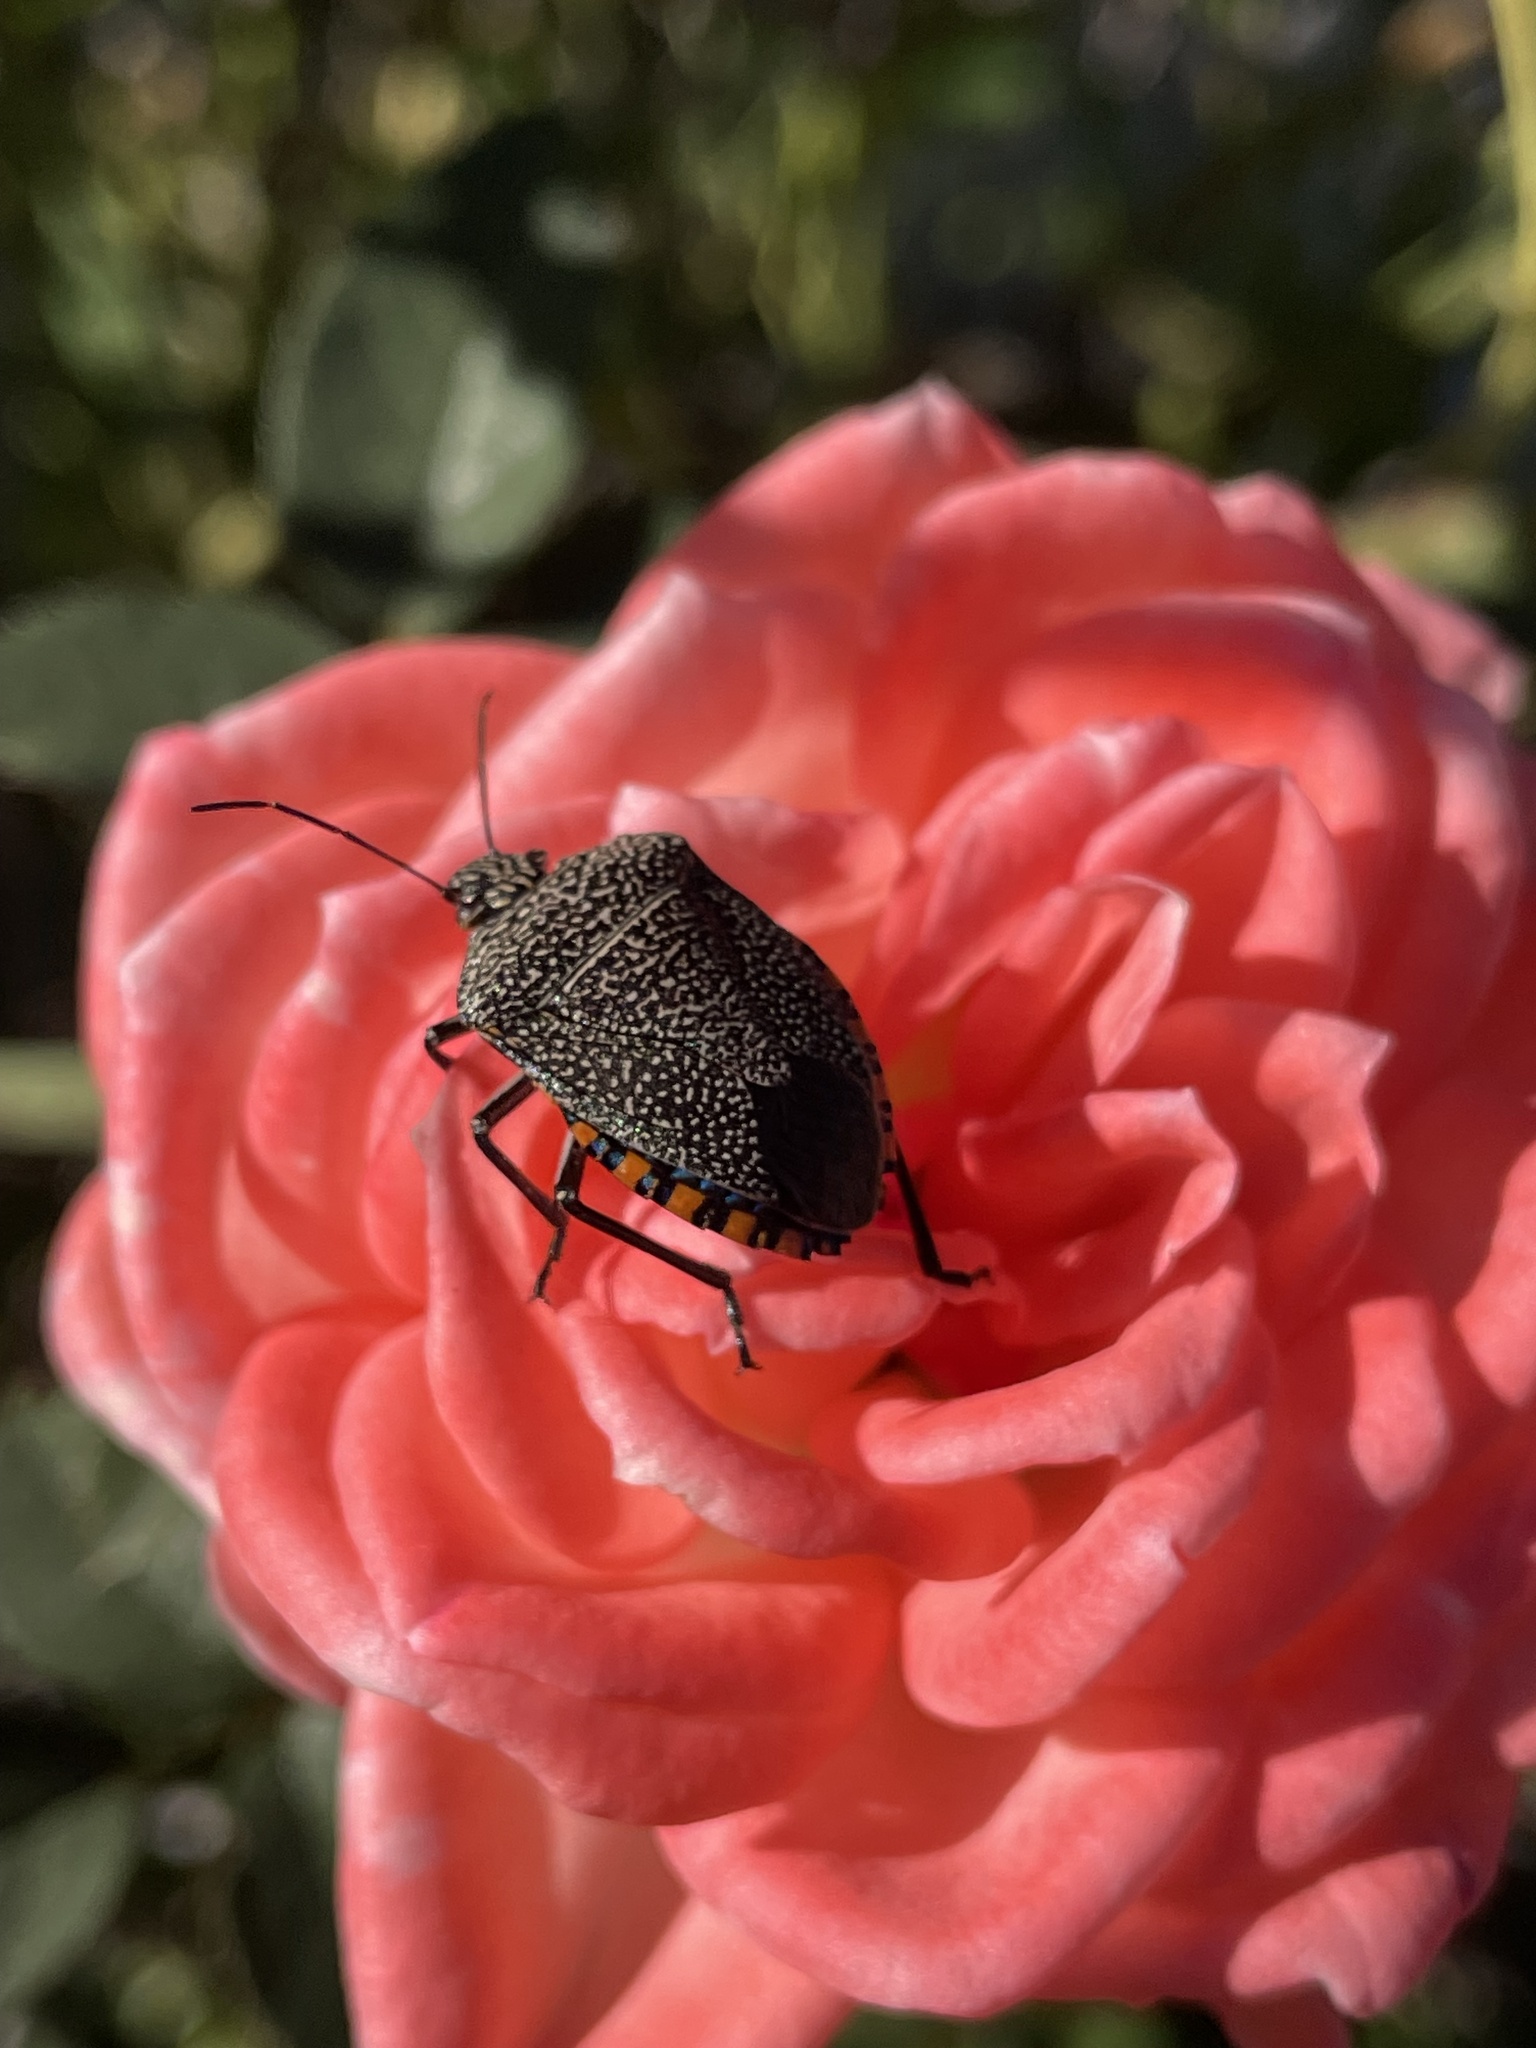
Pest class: stink_bug